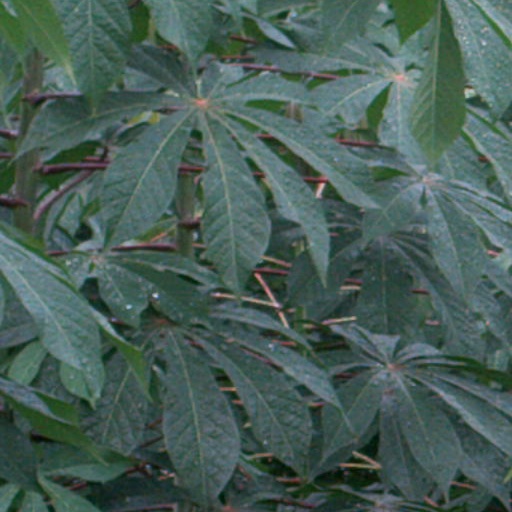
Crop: cassava